Seathwaite Tarn

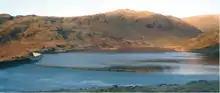
The dam after repairs and reconstruction in 2010

The dam is almost long and is concrete cored with slate buttresses, the resulting depth of the tarn being around . Water is not abstracted directly from the tarn, but flows some distance downriver to an off-take weir.